Rogerian argument

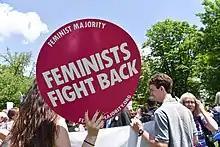
Some feminists argued: "Rogerian argument has always felt too much like giving in."

In a 1990 article that combined ideas from feminist theorists and testimonies from women college students in the 1980s, women's studies professor Phyllis Lassner identified some limitations of Rogerian argument from women's perspectives. One of Lassner's students "hated" Rogerian argument because "women have a right to be angry" and "everyone needs to know how they feel". Lassner said that Rogers' psychology "is socially constructed on a foundation of cultural hegemony". For women who are marginalized and have been taught that they are not "worthy opponents", Lassner said, "Rogerian rhetoric can be just as inhibiting and constraining as any other form of argumentation." Some of Lassner's students doubted that their opponent (such as an anti-gay or anti-abortion advocate) could even recognize them or could conceal repugnance and rejection of them enough to make Rogerian empathy possible. Lassner and her students especially disapproved of Hairston's advice to use neutrally worded statements, and they said that Hairston's ideal of neutrality was too "self-effacing" and "replicates a history of suppression" of women's voices and of their "authentic feeling".